Pre-Islamic Arabia

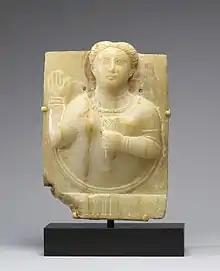
Rising from a roundel, the sculpture represents a priestess who intercedes with the sun goddess on behalf of the donor, Rathadum

The Nabataeans are not to be found among the tribes that are listed in Arab genealogies because the Nabatean kingdom ended a long time before the coming of Islam. They settled east of the Syro-African rift between the Dead Sea and the Red Sea, that is, in the land that had once been Edom. And although the first sure reference to them dates from 312 BCE, it is possible that they were present much earlier.